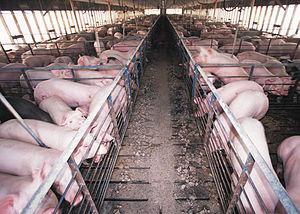
La porcherie ou soue est le local où se tiennent les porcs.
L'élevage porcin consiste à élever des porcs pour l'alimentation humaine. Dans les pays industrialisés intégrés dans la mondialisation, cette production de porc a évolué vers des élevages intensifs : les élevages rentrent dans le cadre de l'agriculture intensive.
L'Oust est une rivière de l'ouest de la France, principal affluent de la Vilaine qu'elle rejoint à Redon en rive droite. Son cours, long de 145 kilomètres, est entièrement situé en Bretagne dans les départements des Côtes-d'Armor, du Morbihan et d'Ille-et-Vilaine. La rivière, dont une grande partie du cours est artificielle, fait partie intégrante, sur plus de 80 kilomètres, du canal de Nantes à Brest ; sa vallée revêt de pittoresques aspects lorsque, près de sa confluence avec la Vilaine, la rivière traverse l'Armorique appalachienne et offre un tracé en baïonnette formant une cluse. La vallée de l'Oust ne laisse pas apparaître de véritable unité historique mais revêt davantage l'aspect d'un agrégat de pays qui, par leur patrimoine ou la présence de lieux symboliques, illustrent la longue histoire de la Bretagne.
Le traitement des eaux usées agricoles est un programme de gestion agricole visant à contrôler la pollution provenant des eaux de ruissellement pouvant être contaminées par des produits chimiques par les engrais, pesticides, lisiers, résidus de cultures ou l’eau d’irrigation.
Le rôle de l'alimentation dans la prévention des cancers est de plus en plus mis en évidence par la recherche sur le cancer.
L'agriculture bretonne se caractérise par l'abondance des systèmes polycultures-élevage, par l'avancée des techniques agricoles ainsi que par la force des filières agricoles.
L'élevage intensif est une forme d'élevage industrialisé qui vise à augmenter fortement le rendement de cette activité, notamment en augmentant la densité d'animaux sur l'exploitation ou en s'affranchissant plus ou moins fortement du milieu environnant. Ce type d'élevage est particulièrement connu du grand public par l'élevage en batterie de volailles, mais concerne un large panel d'animaux : vaches, porcs, lapins, saumons... Cette méthode d'élevage industriel est apparue à la fin de la Seconde Guerre mondiale.